Aleksandr Surikov

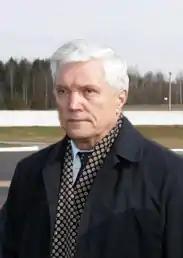
Surikov in 2007

Aleksandr Aleksandrovich Surikov (born 15 August 1940), is a Russian statesman, who served as the ambassador to Belarus from 2006 to 2018. He also served as the third governor of Altai Krai from 1996 to 2004.